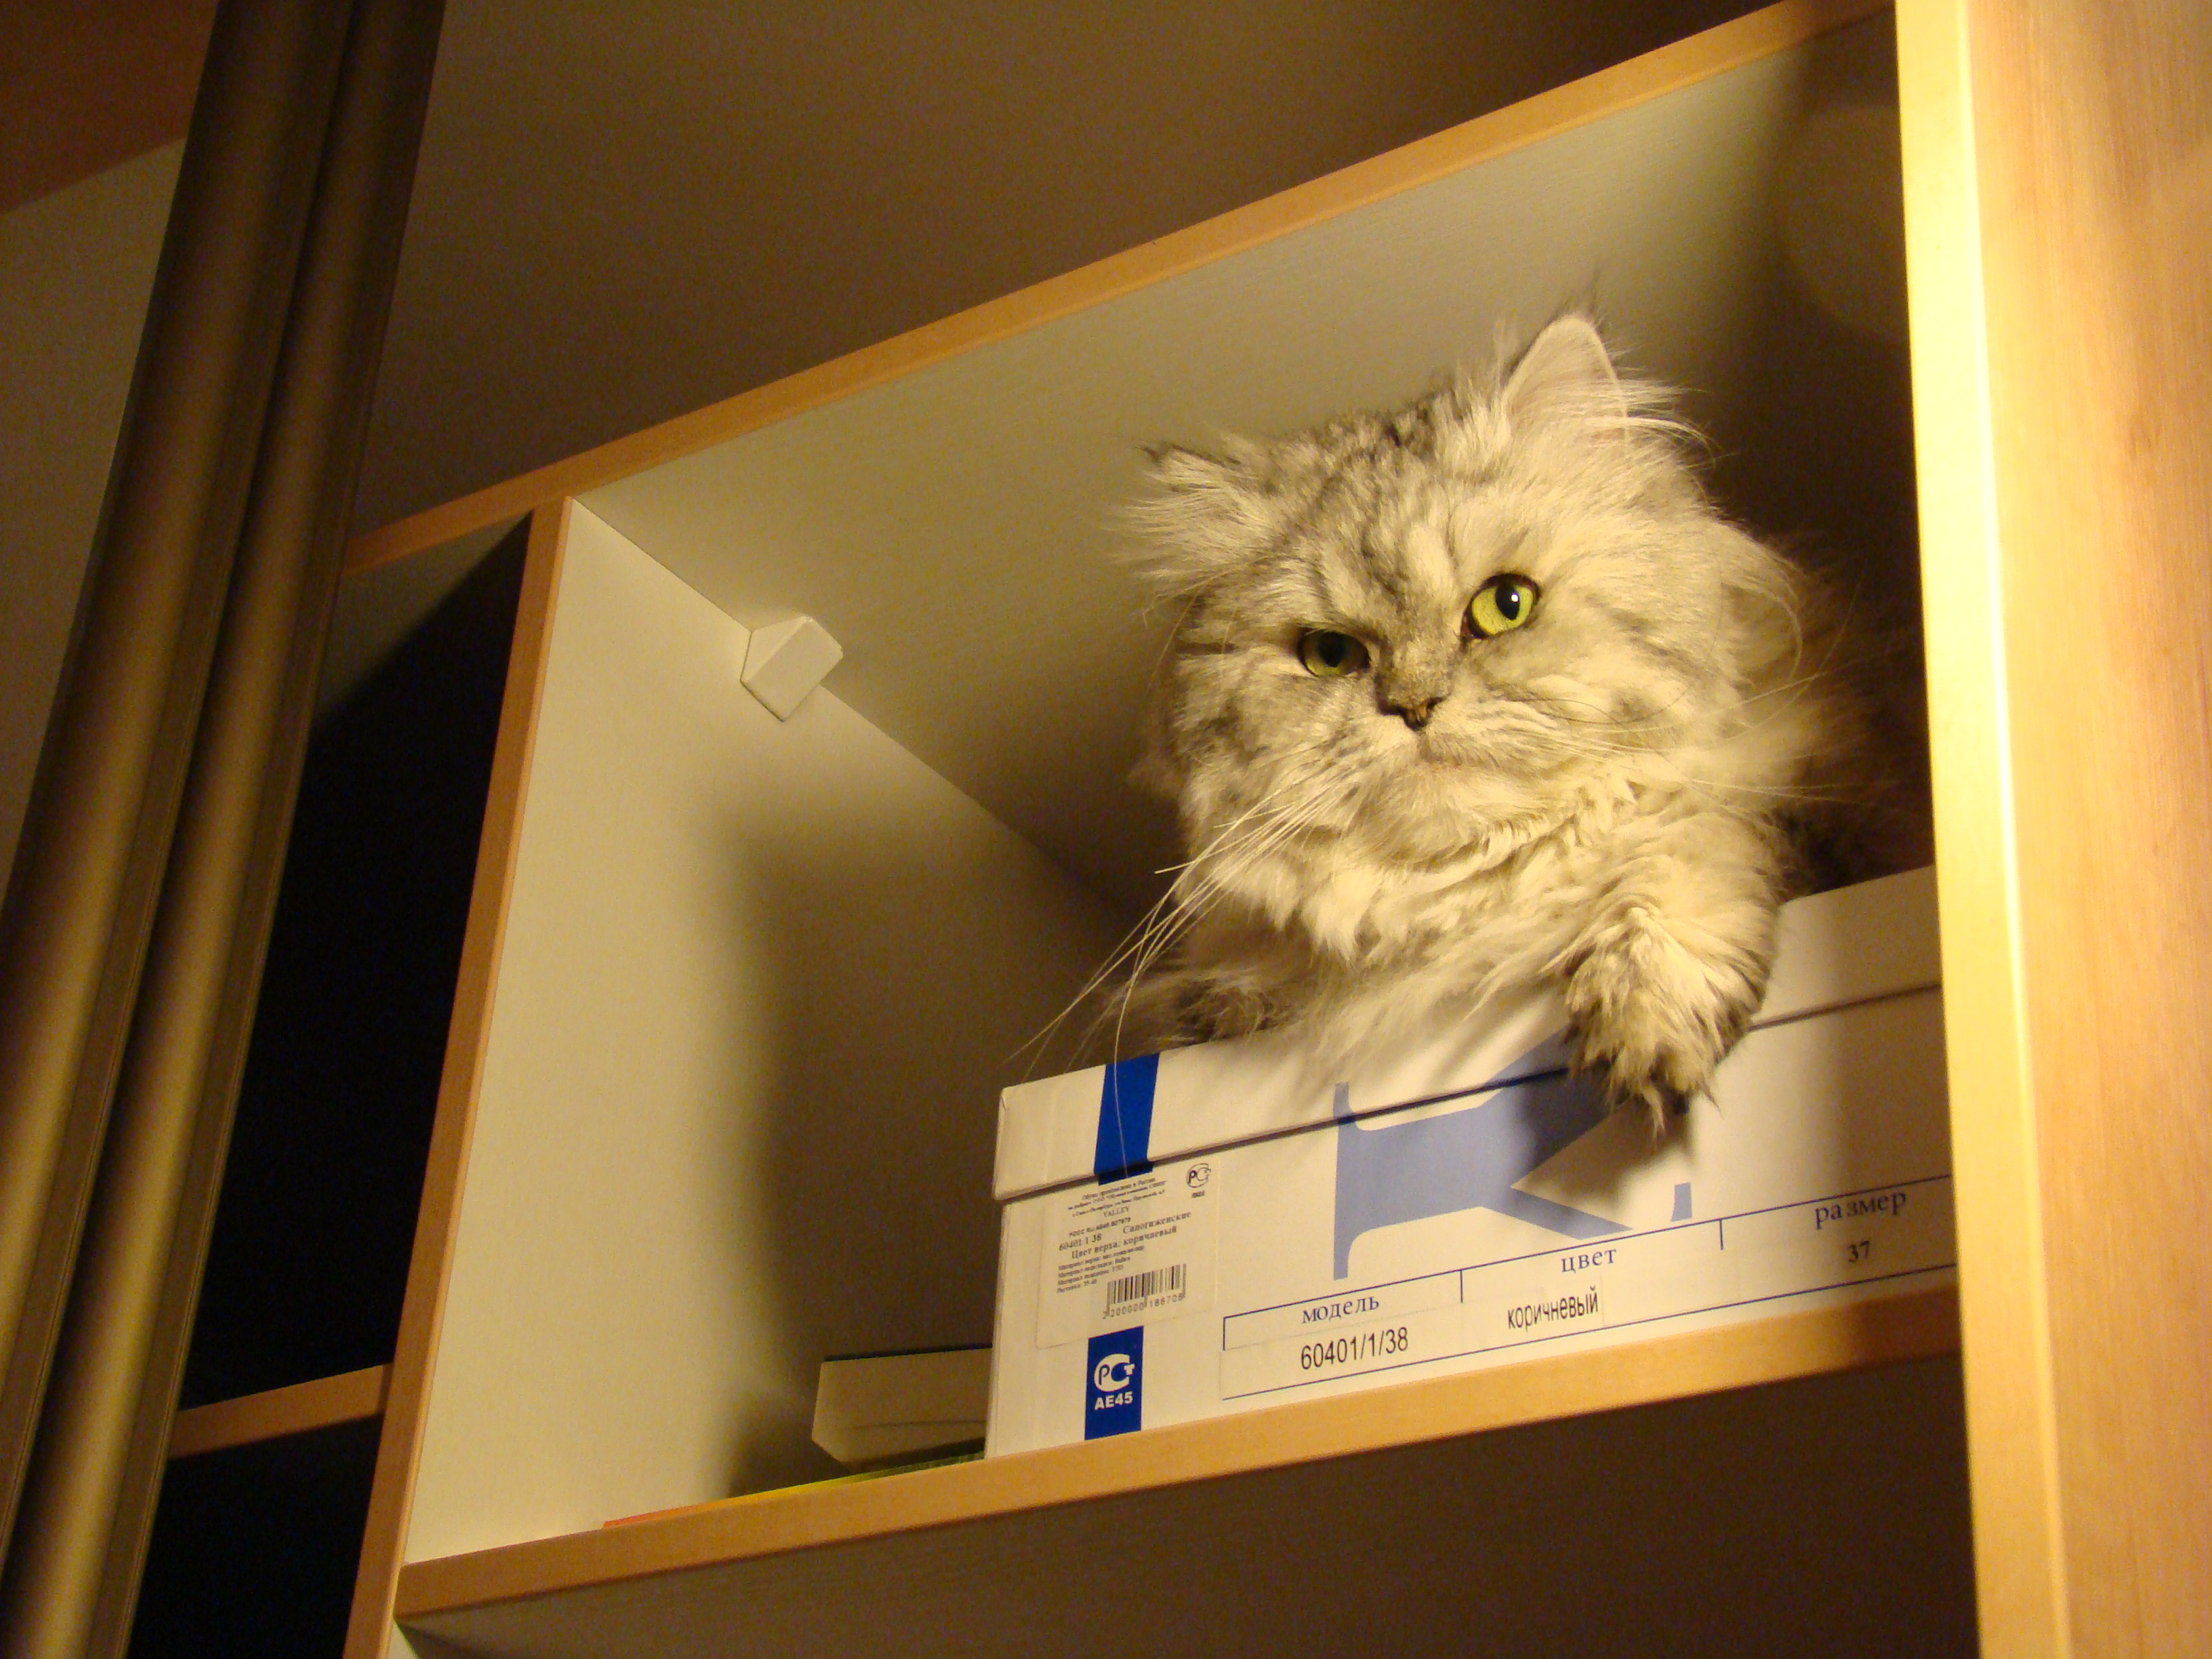
nature, animal, pet, cat, pets, cats, silver, animals, chat, sony, chats, marcello, persian, dsc, h9, dsch9, small to medium sized cats, cat like mammal